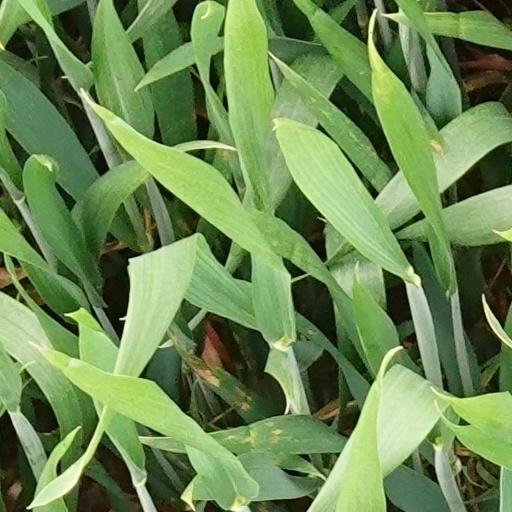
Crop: wheat